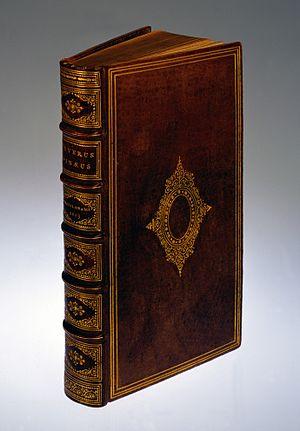
La bibliopégie anthropodermique est la pratique qui consiste à relier des livres avec de la peau humaine. Demeuré rare et confidentiel tout au long de son histoire, cet usage, qui serait né dans les cercles médicaux européens, est attesté au moins depuis le XVIIIᵉ siècle; il connaît son plein essor au XIXᵉ siècle avant de perdurer au début du siècle suivant et de disparaître avec la Seconde Guerre mondiale.